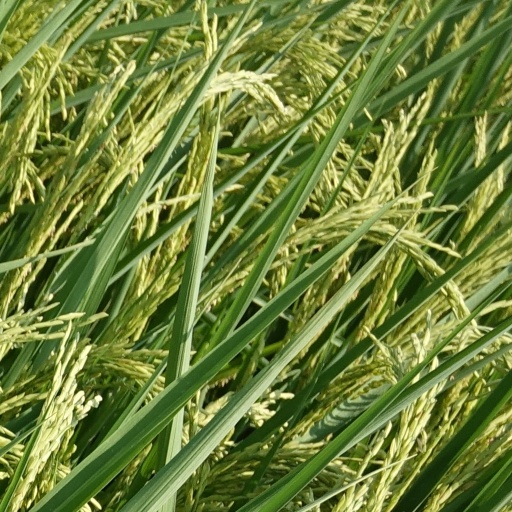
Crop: rice